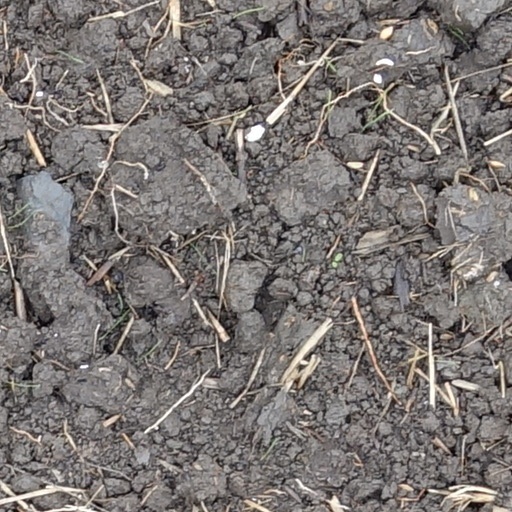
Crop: wheat